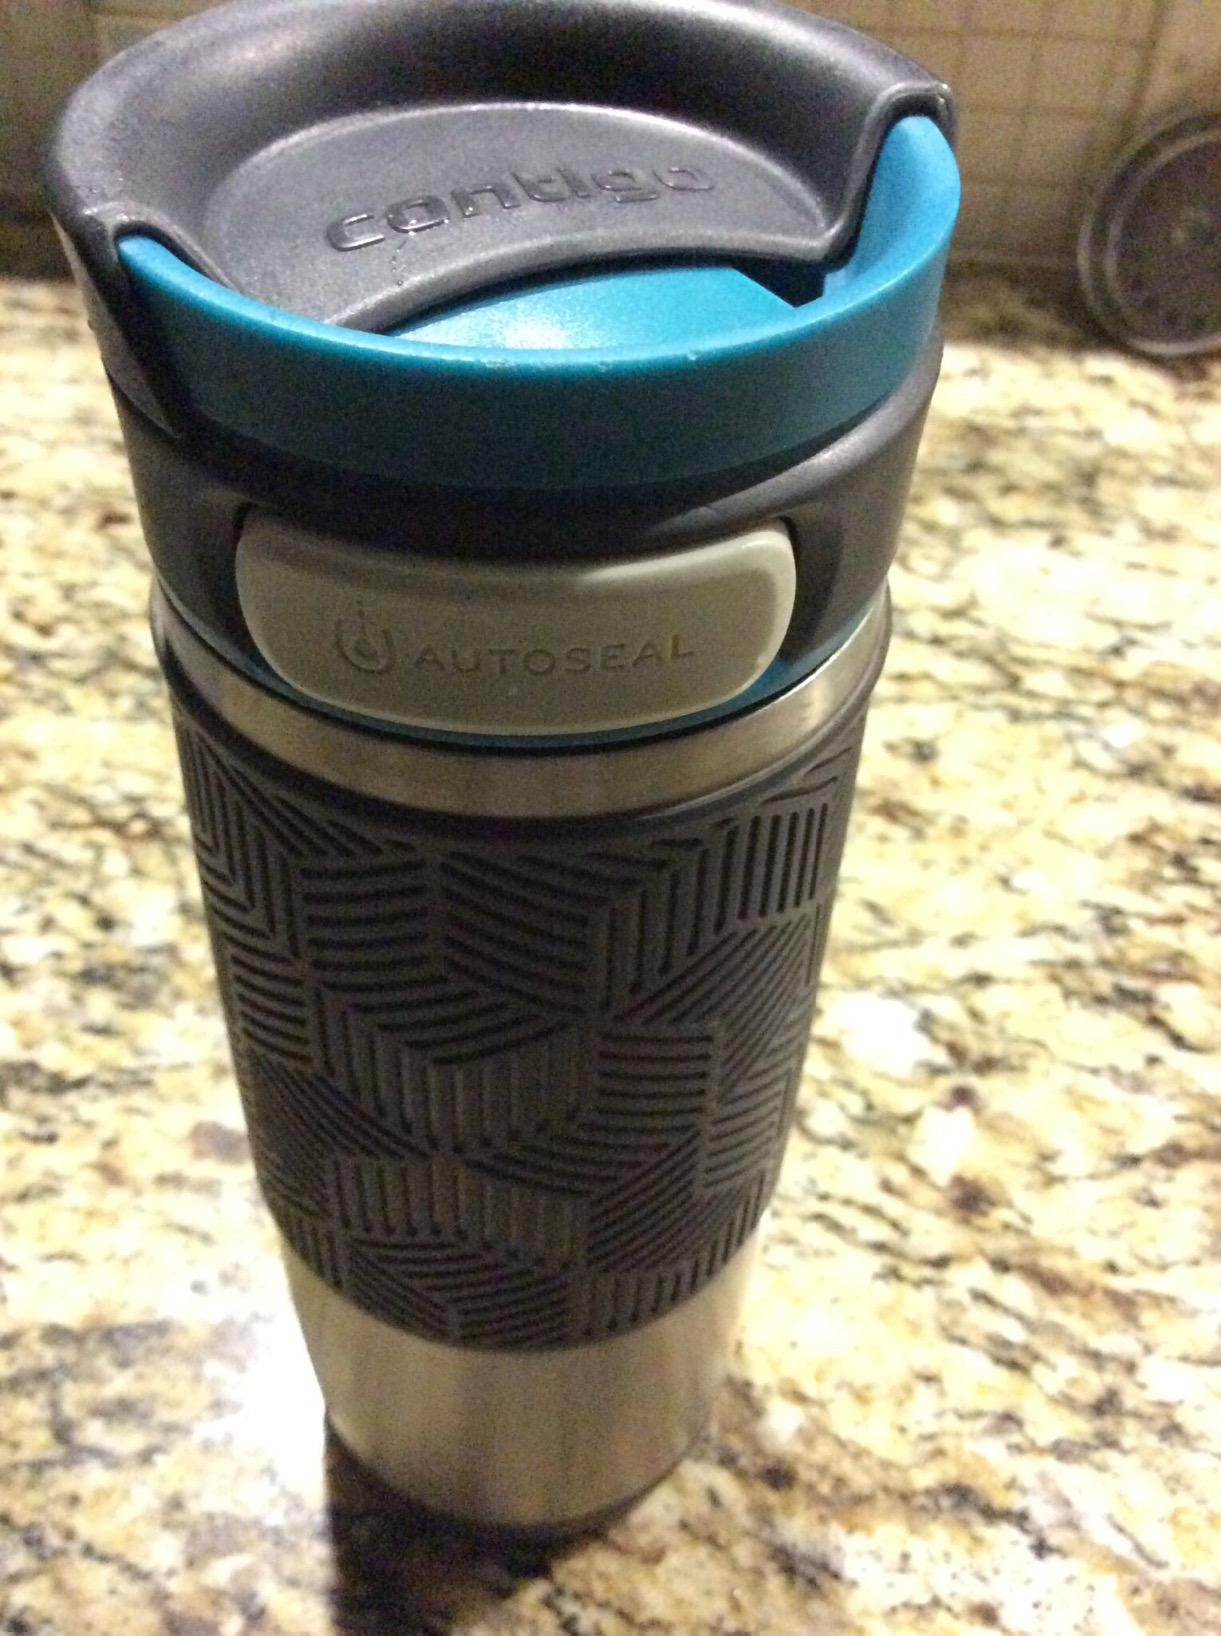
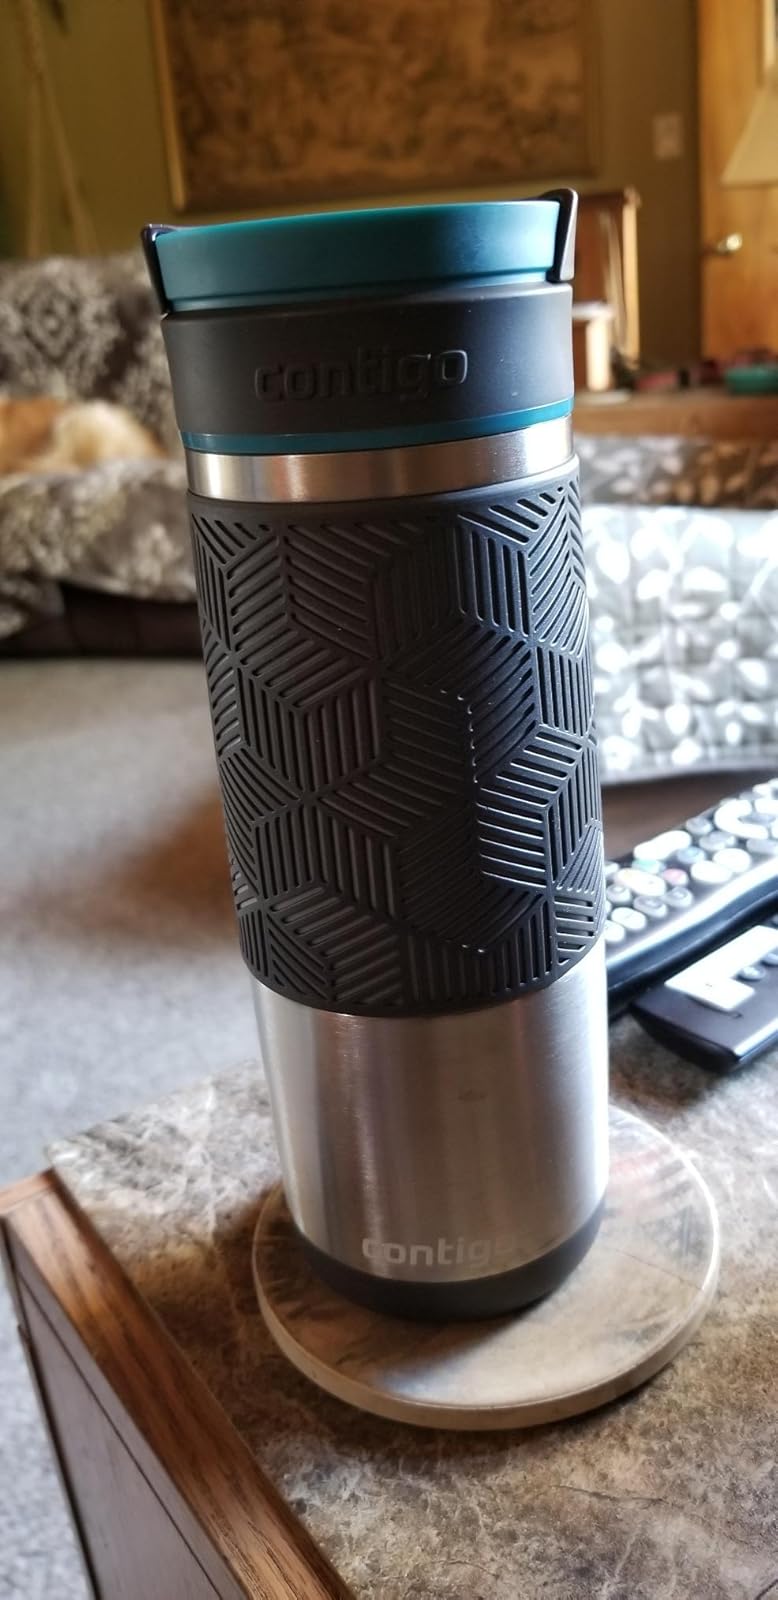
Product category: items_mug
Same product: yes